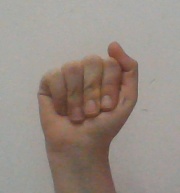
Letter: saad